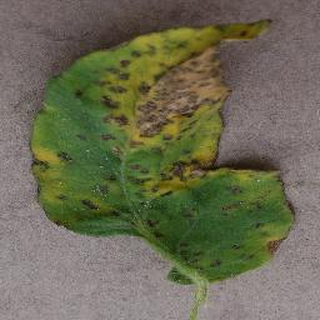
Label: tomato_bacterial_spot